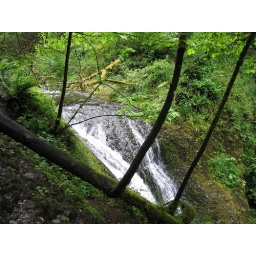
Saw some guys walking up the creek above the falls to go fishing, wish I'd brought my pole :)